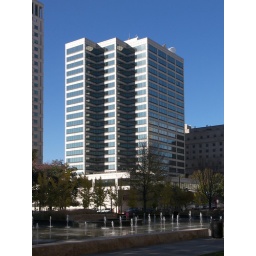
1010 Market Street St Louis MO. built in 1982. Tallest building in St Louis known only by it's street address.